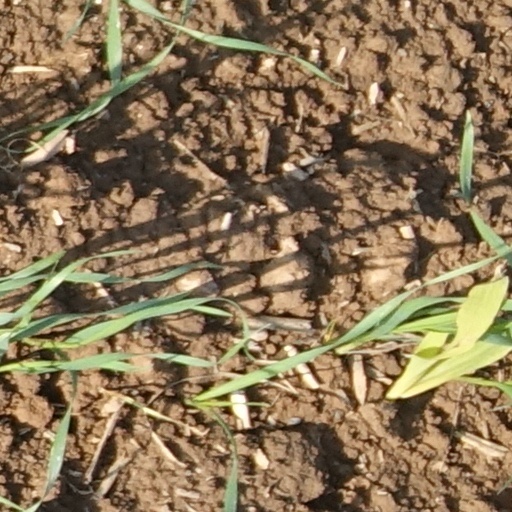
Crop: wheat